Jarno Trulli

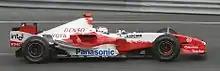
Trulli driving the Toyota TF105 in 2005

In 2005, early season podiums demonstrated Trulli's speed and at Indianapolis he took Toyota's first Formula One pole. However, he, his teammate and the majority of the grid, did not enter the race due to using Michelin tyres, which were not safe to race. For the vast majority of the year he outpaced his highly paid teammate Ralf Schumacher, but a late season dip in form saw him slip to seventh in the championship, two points behind the German.